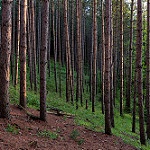
Label: forest